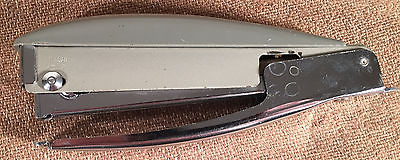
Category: stapler